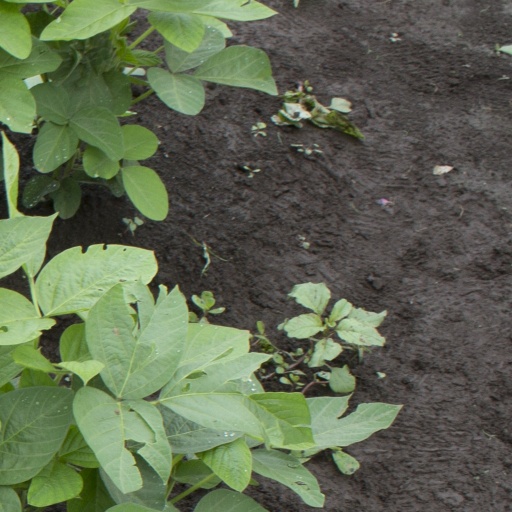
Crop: soybean